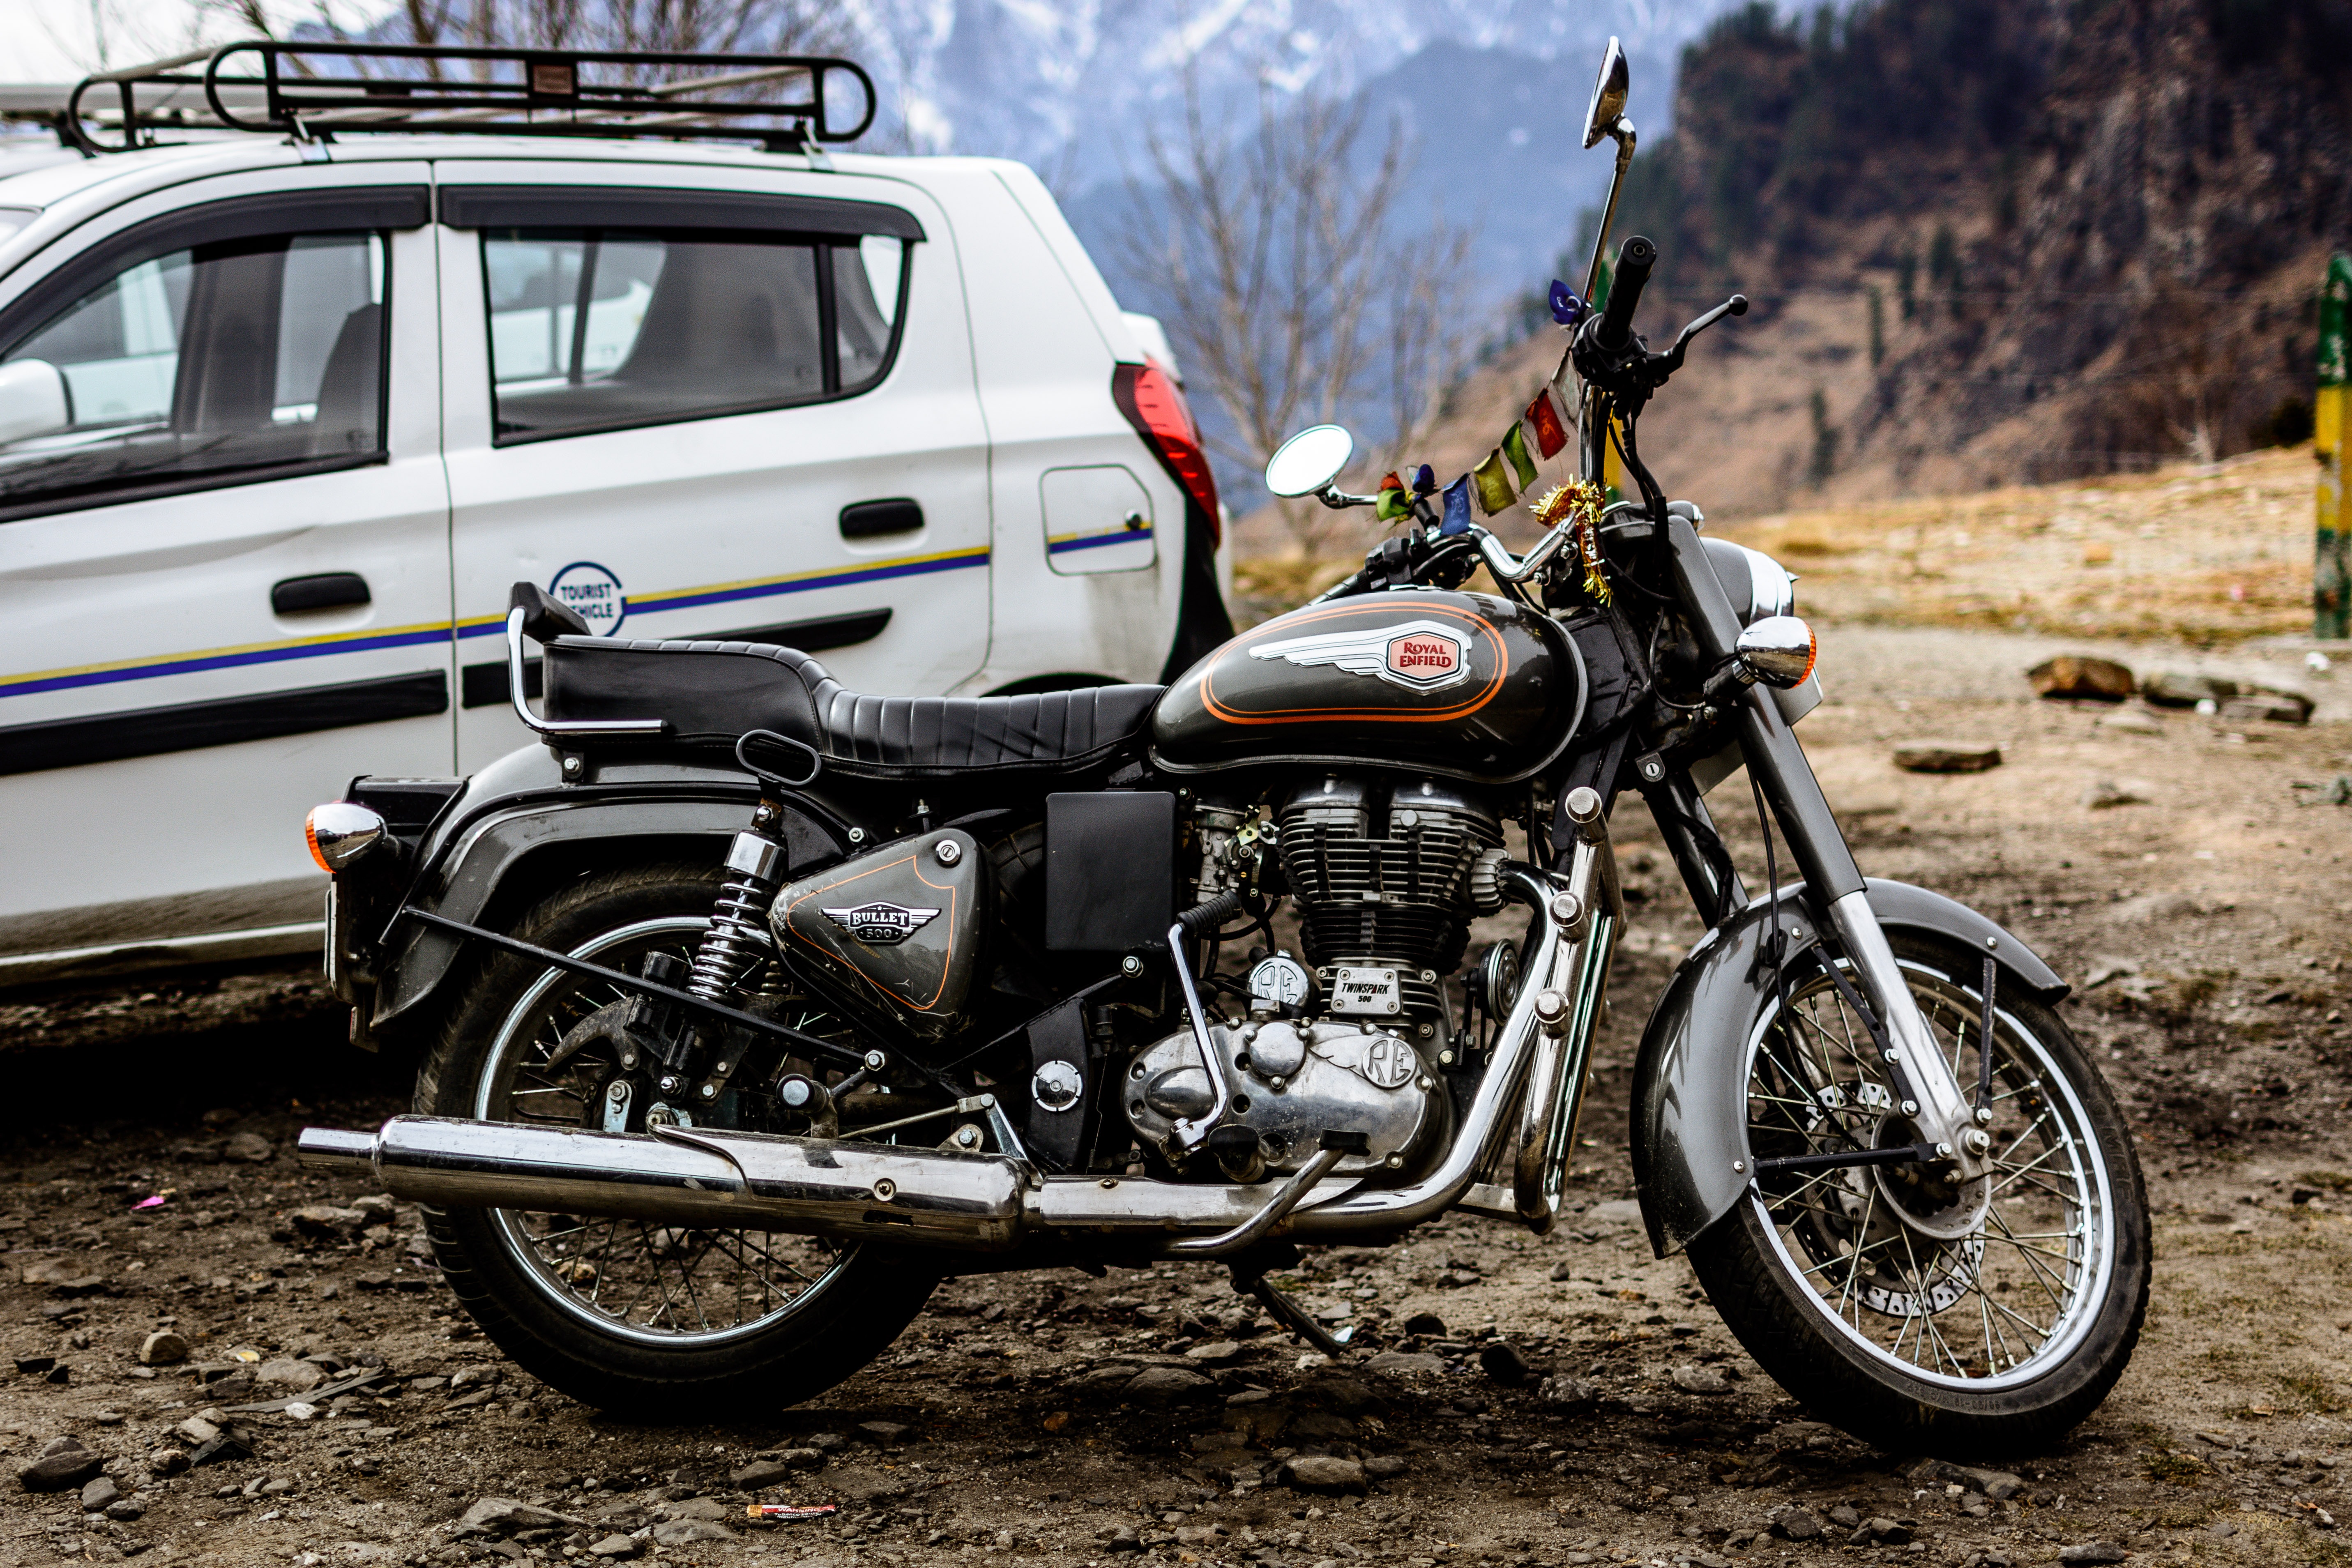
car, wheel, bicycle, bike, transport, vehicle, motorcycle, motorbike, trip, motor, bullet, wanderlust, india, classic, royal, ladakh, enfield, himalayas, manali, motorcycling, royal enfield, land vehicle, automobile make, off roading